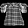
Label: Shirt